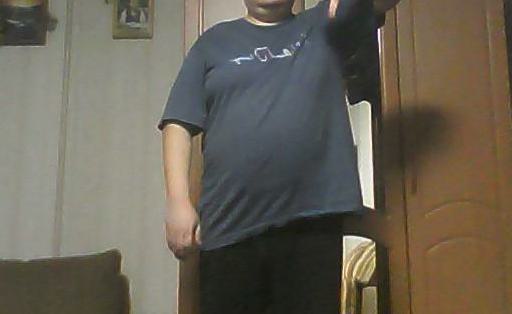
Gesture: no_gesture